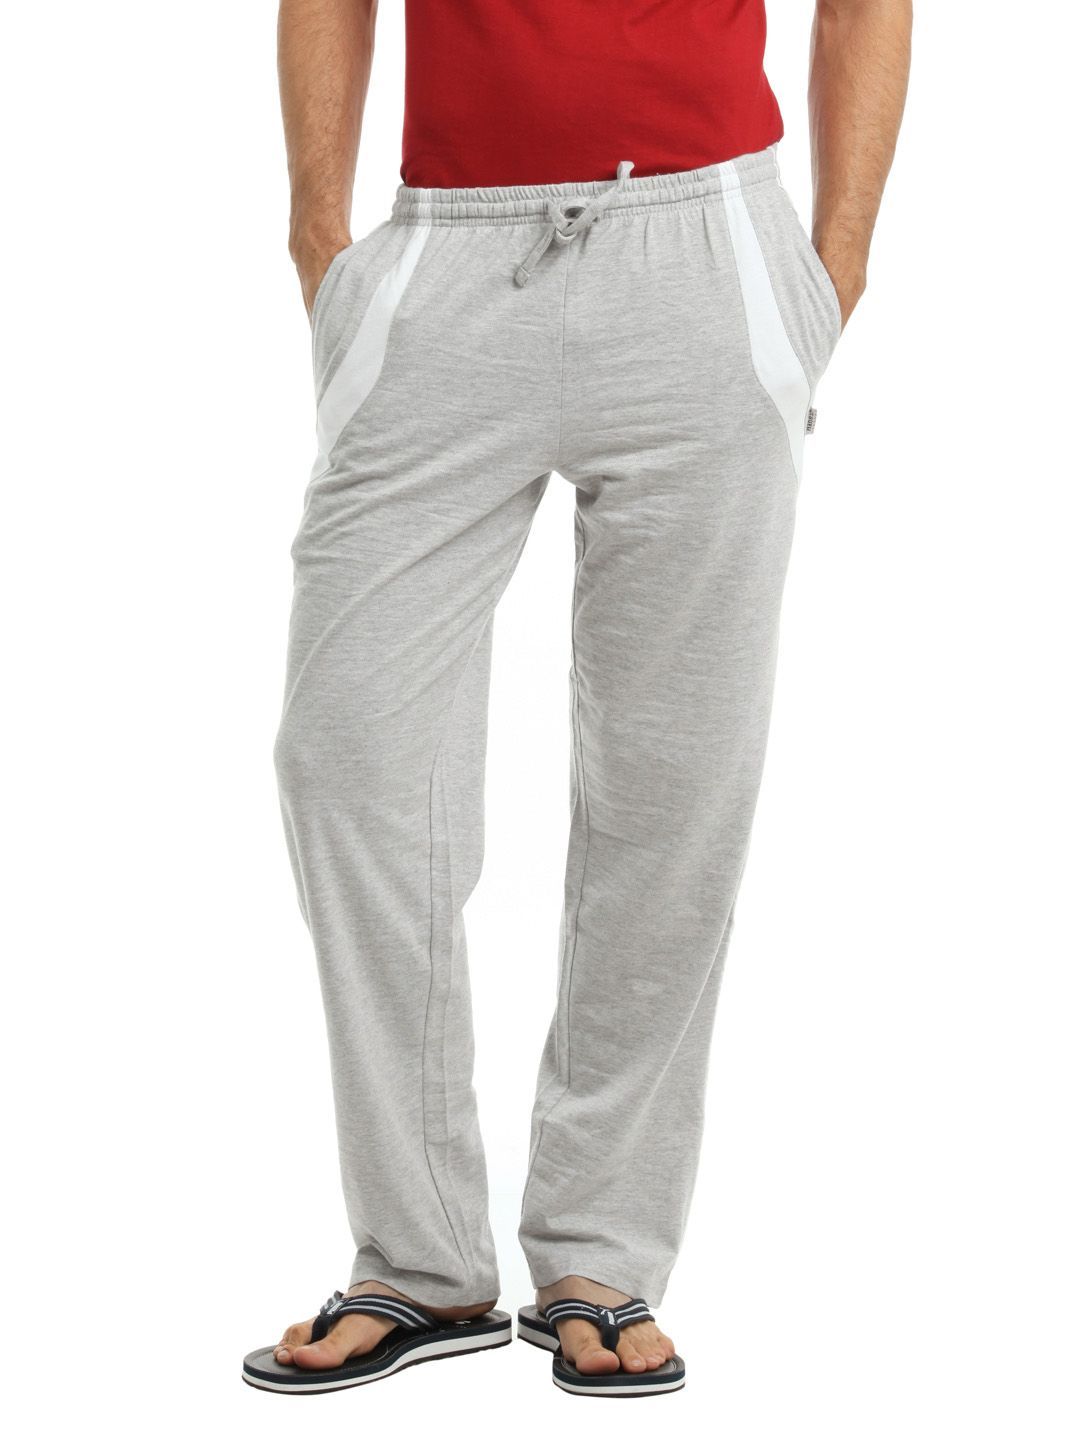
Hanes Men Grey Relaxed Sports Pants
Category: Apparel / Loungewear and Nightwear / Lounge Pants
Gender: Men
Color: Grey
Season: Summer 2016
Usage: Casual